LTA-PD

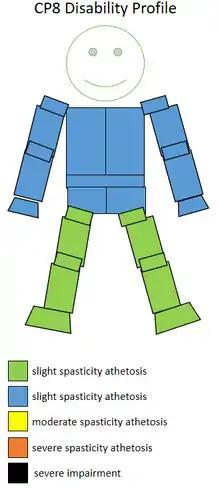
The spasticity athetosis level and location of a CP8 sportsperson.

CP8 classified competitors are the group who are least physically affected by their cerebral palsy. CP8 class sports people tend to participate in football, cycling, swimming and athletics.